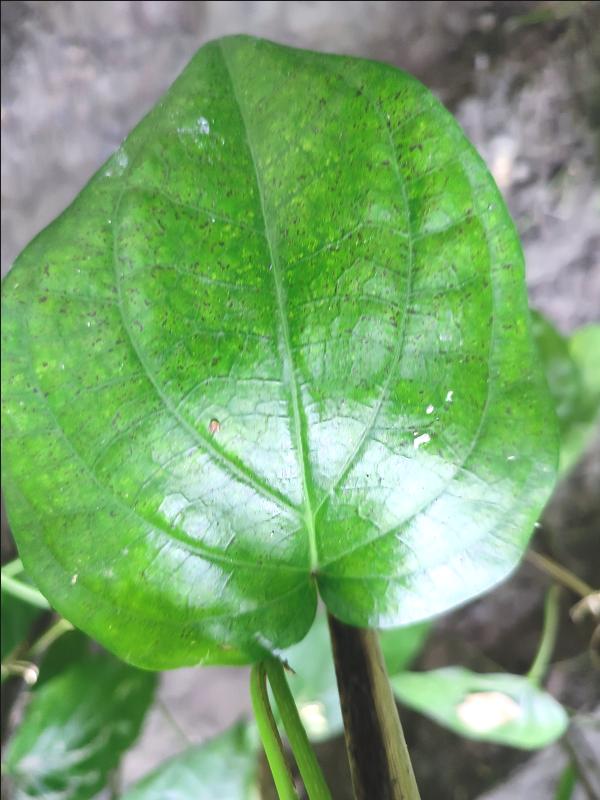
Label: Healthy_Leaf